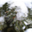
Label: pine_tree